Alexander Abramov

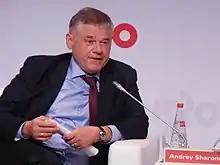
Abramov in 2017

Alexander Grigoryevich Abramov (born 20 February 1959) is a Russian businessperson, who until March 2022 was the Chairman of the Board of directors of Evraz, one of Russia's largest steel producers. Since 1998, he has amassed one of the largest steel and iron empire in Russia, which employed 71,591 people around the world, with steel output of 13,57 million tones and turnover of $14,1 billion in 2021, leading to him be widely considered a Russian oligarch. A business partner and ally of Aleksandr Frolov and Roman Abramovich, Abramov was in June 2021 listed by "Forbes" as having an estimated net worth of $8.0 billion.